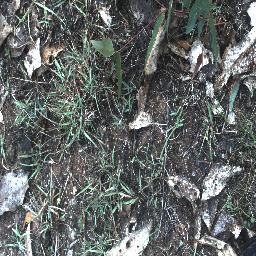
Label: negative